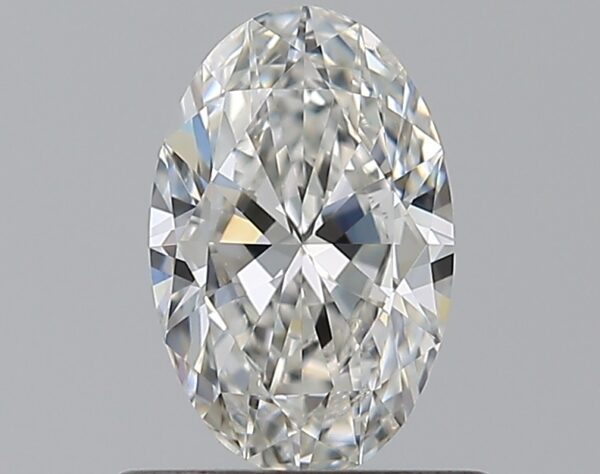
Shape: oval
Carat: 0.59
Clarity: VS2
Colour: G
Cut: EX
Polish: EX
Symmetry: VG
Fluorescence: N
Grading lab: GIA
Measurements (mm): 7.04 x 4.51 x 2.76